West Godavari district

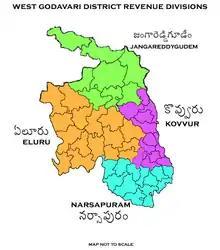
old West Godavari revenue divisions map

The district occupies an area of . The district is bounded by the East Godavari district on the North, Eluru district on the Northwest, Konaseema district on the Southeast, Krishna district on the Southwest. and Bay of Bengal on the south. The Godavari River flows on the east, while the Tammileru River and Kolleru Lake separate it from the Krishna district on the west.